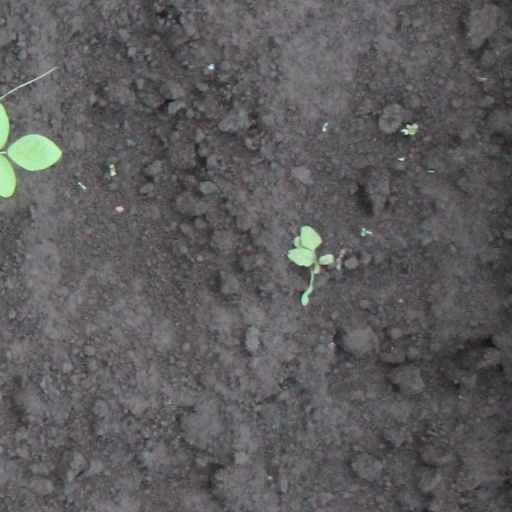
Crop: soybean